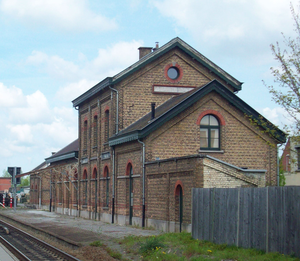
Les gares de plan type 1895 sont un type de gare de petite ou moyenne importance, construit sur tout le territoire de Belgique entre 1895 et 1914 à la suite des gares de plan type 1881. L’objectif de ce plan rationnel était de disposer, à moindre frais, de bâtiments de gares d’aspect et de disposition homogènes, simples à construire et adaptables aux besoins de la localité qu’ils desservaient. 61 de ces gares ont été construites et beaucoup d’entre-elles furent édifiées en remplacement de gares plus anciennes, souvent héritées des compagnies privées reprises par l’État.
Cette page regroupe l'ensemble des monuments classés de la ville d'Evergem.